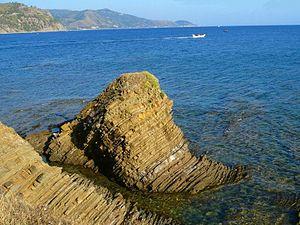
Le Cilento est une région géographique d'Italie située au Sud de la province de Salerne en Campanie, qui est en partie comprise dans le parc national du Cilento et du Val de Diano.